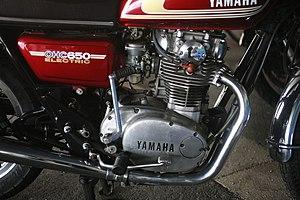
Une architecture moteur et boîte de vitesses combinés est un type de conception pour des motos dans lequel le moteur et les composants de la boîte de vitesses partagent un même carter. Cela inclut parfois des moteurs d'automobiles et a souvent été appliqué à des motos avec des configurations internes assez différentes, telles que les modèles BMW à moteur flat-twin.
La Yamaha XS 650 est une moto de taille moyenne construite par Yamaha. Le modèle fut présenté en octobre 1969 et produit jusqu'en 1979. Le modèle « Spécial » fut présenté en 1978 et produit jusqu'en 1985. La XS 650 a d’abord reçu le moteur twin Hosk SACT de 500 cm³ en 1955. Après environ dix ans de production en 500 cm³, les ingénieurs Hosk conçurent un 650 cm³ twin. Plus tard, la société Hosk fut acquise par Showa Corporation, et en 1960, Yamaha avait racheté Showa, incluant Hosk, le concepteur initial du twin 650 cm³.